Notre Dame Fighting Irish football

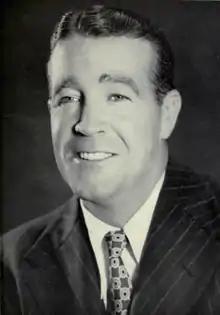
Frank Leahy

The 1928 team lost to national champion Georgia Tech. "I sat at Grant Field and saw a magnificent Notre Dame team suddenly recoil before the furious pounding of one man–Peter Pund," said Rockne. "Nobody could stop him. I counted 20 scoring plays that this man ruined." Among the events that occurred during Rockne's tenure none may be more famous than the Rockne's "Win one for the Gipper" speech. Army came into the 1928 matchup undefeated and was the clear favorite. Notre Dame, on the other hand, was having their worst season under Rockne's leadership and entered the game with a 4–2 record. At the end of the half Army was leading and looked to be in command of the game. Rockne entered the locker room and gave his account of Gipp's final words: ""I've got to go, Rock. It's all right. I'm not afraid. Some time, Rock, when the team is up against it, when things are going wrong and the breaks are beating the boys, tell them to go in there with all they've got and win just one for the Gipper. I don't know where I'll be then, Rock. But I'll know about it, and I'll be happy."" The speech inspired the team and they went on to upset Army and win the game 12–6.